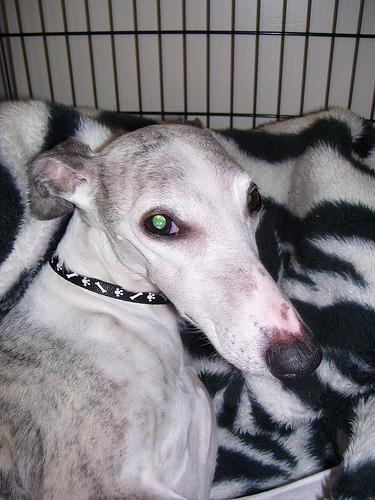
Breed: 234-n000065-whippet